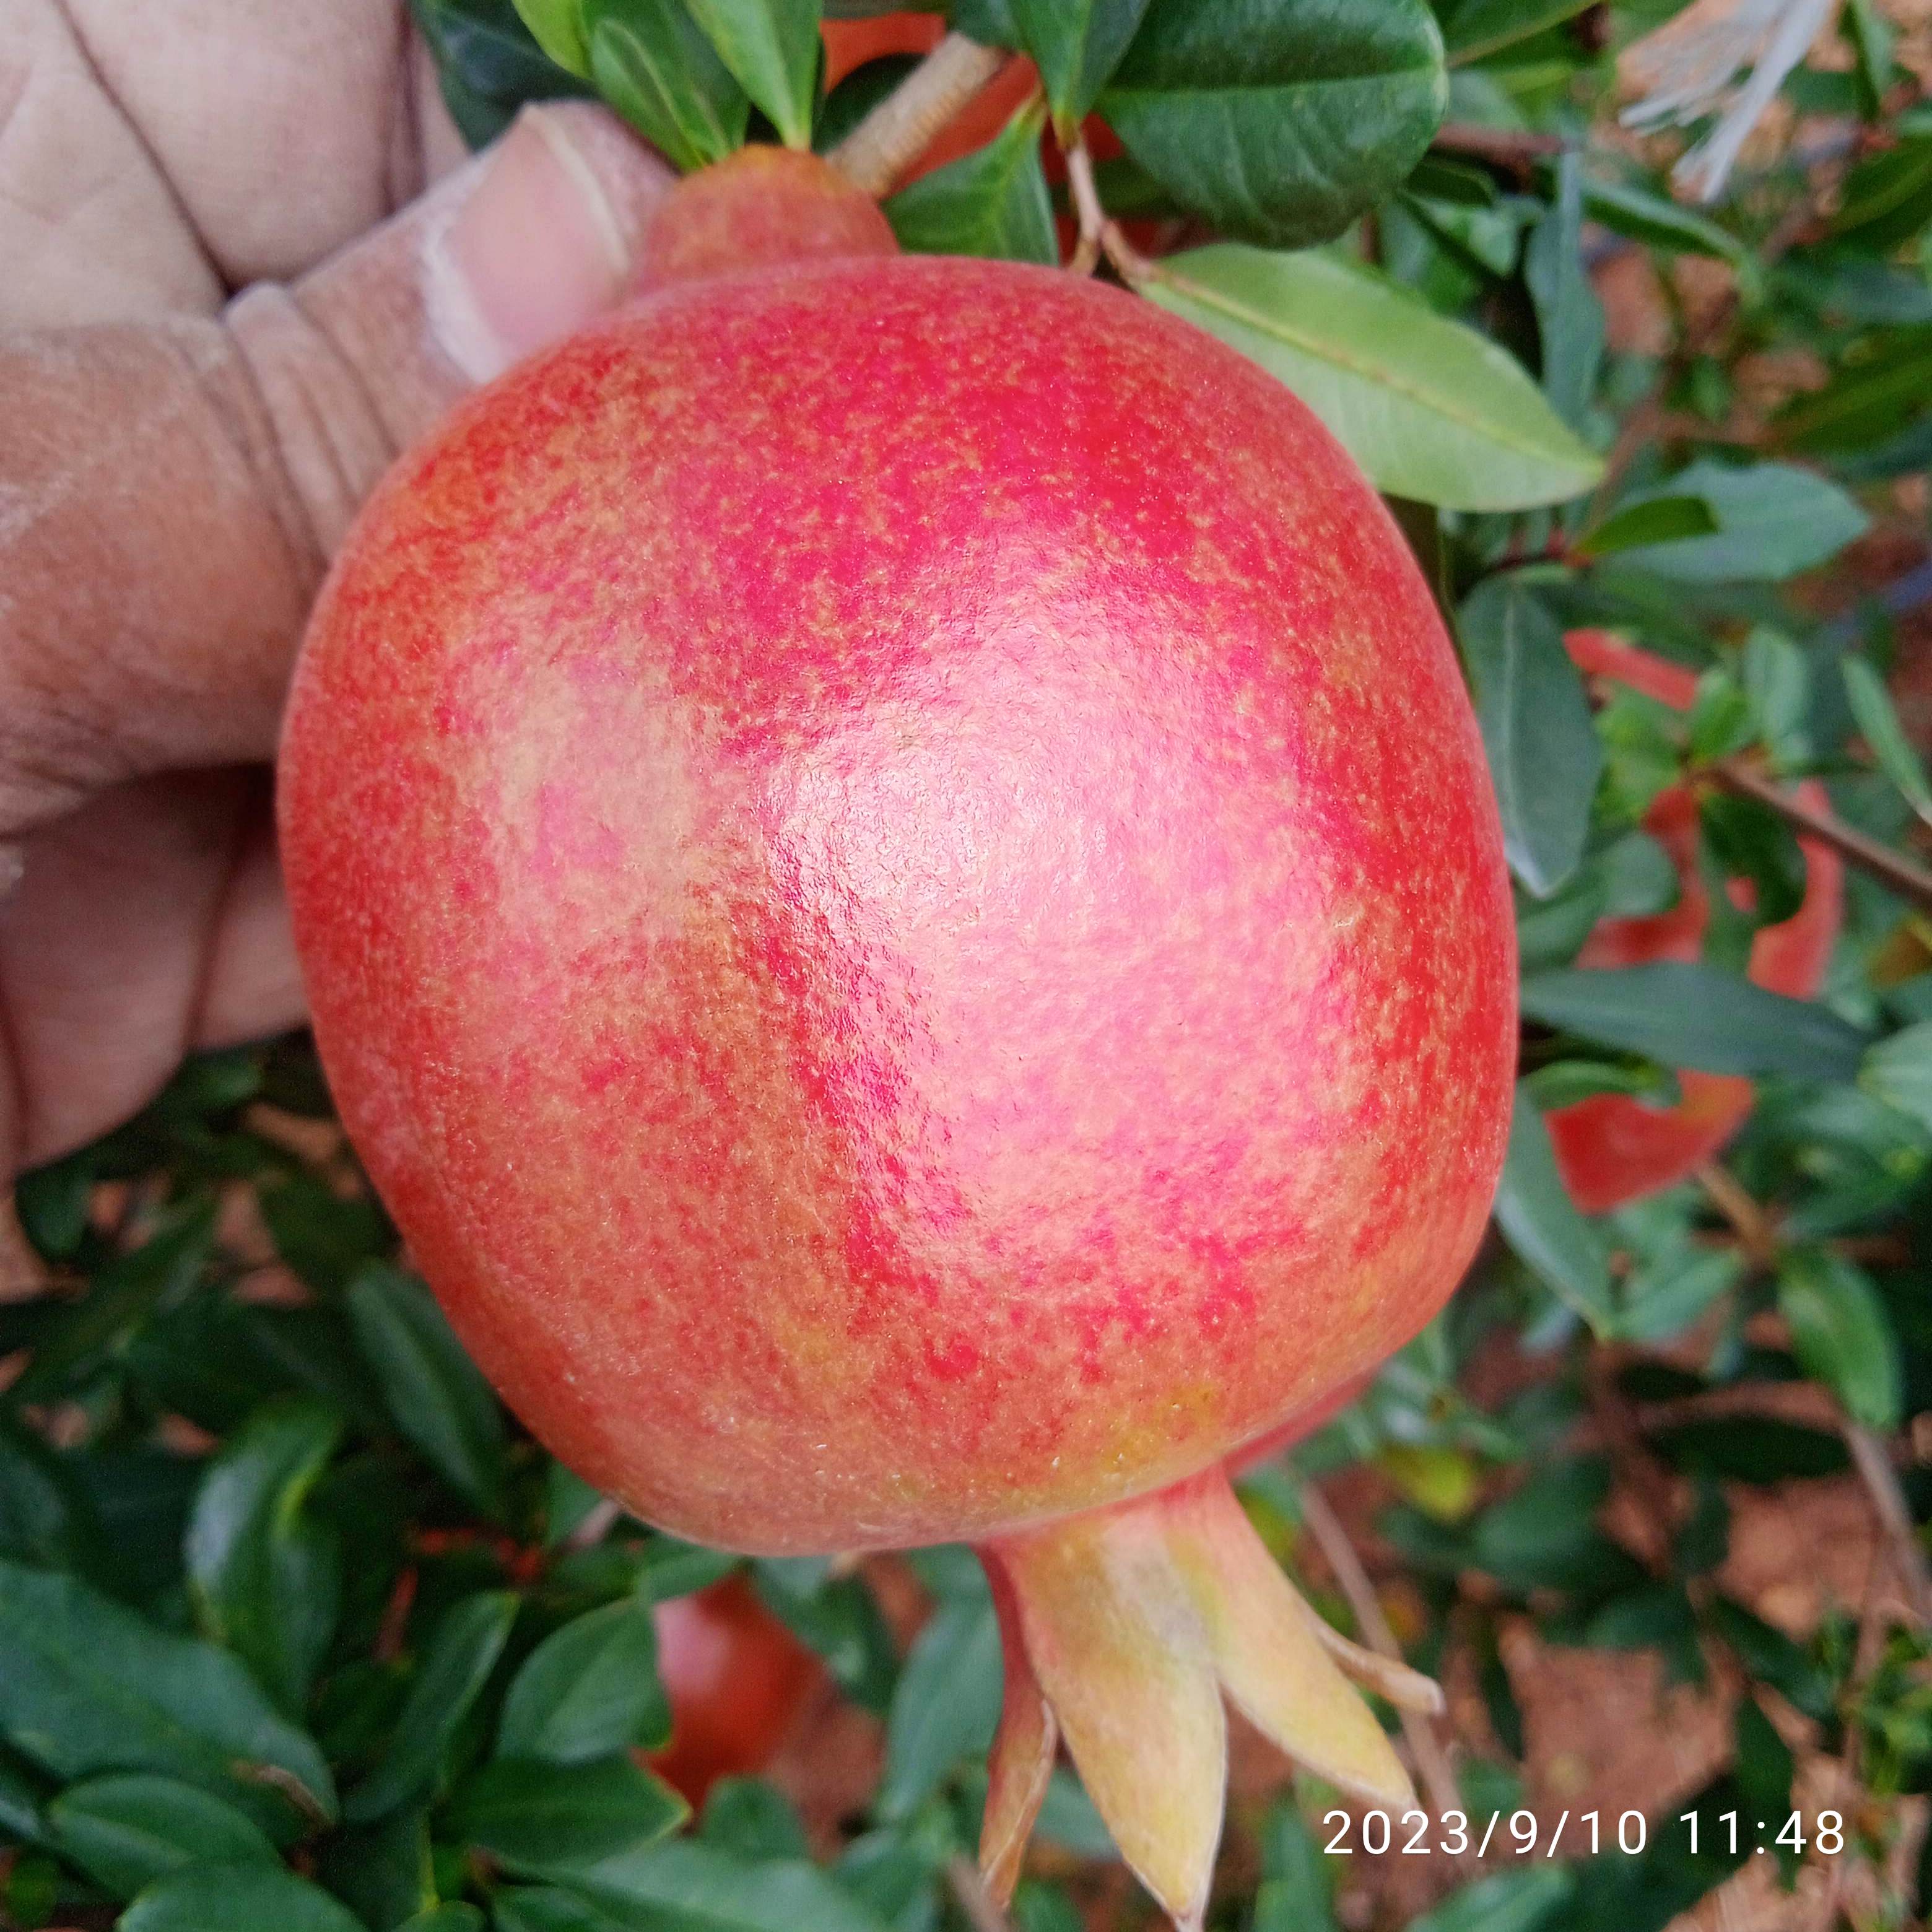
Label: Healthy